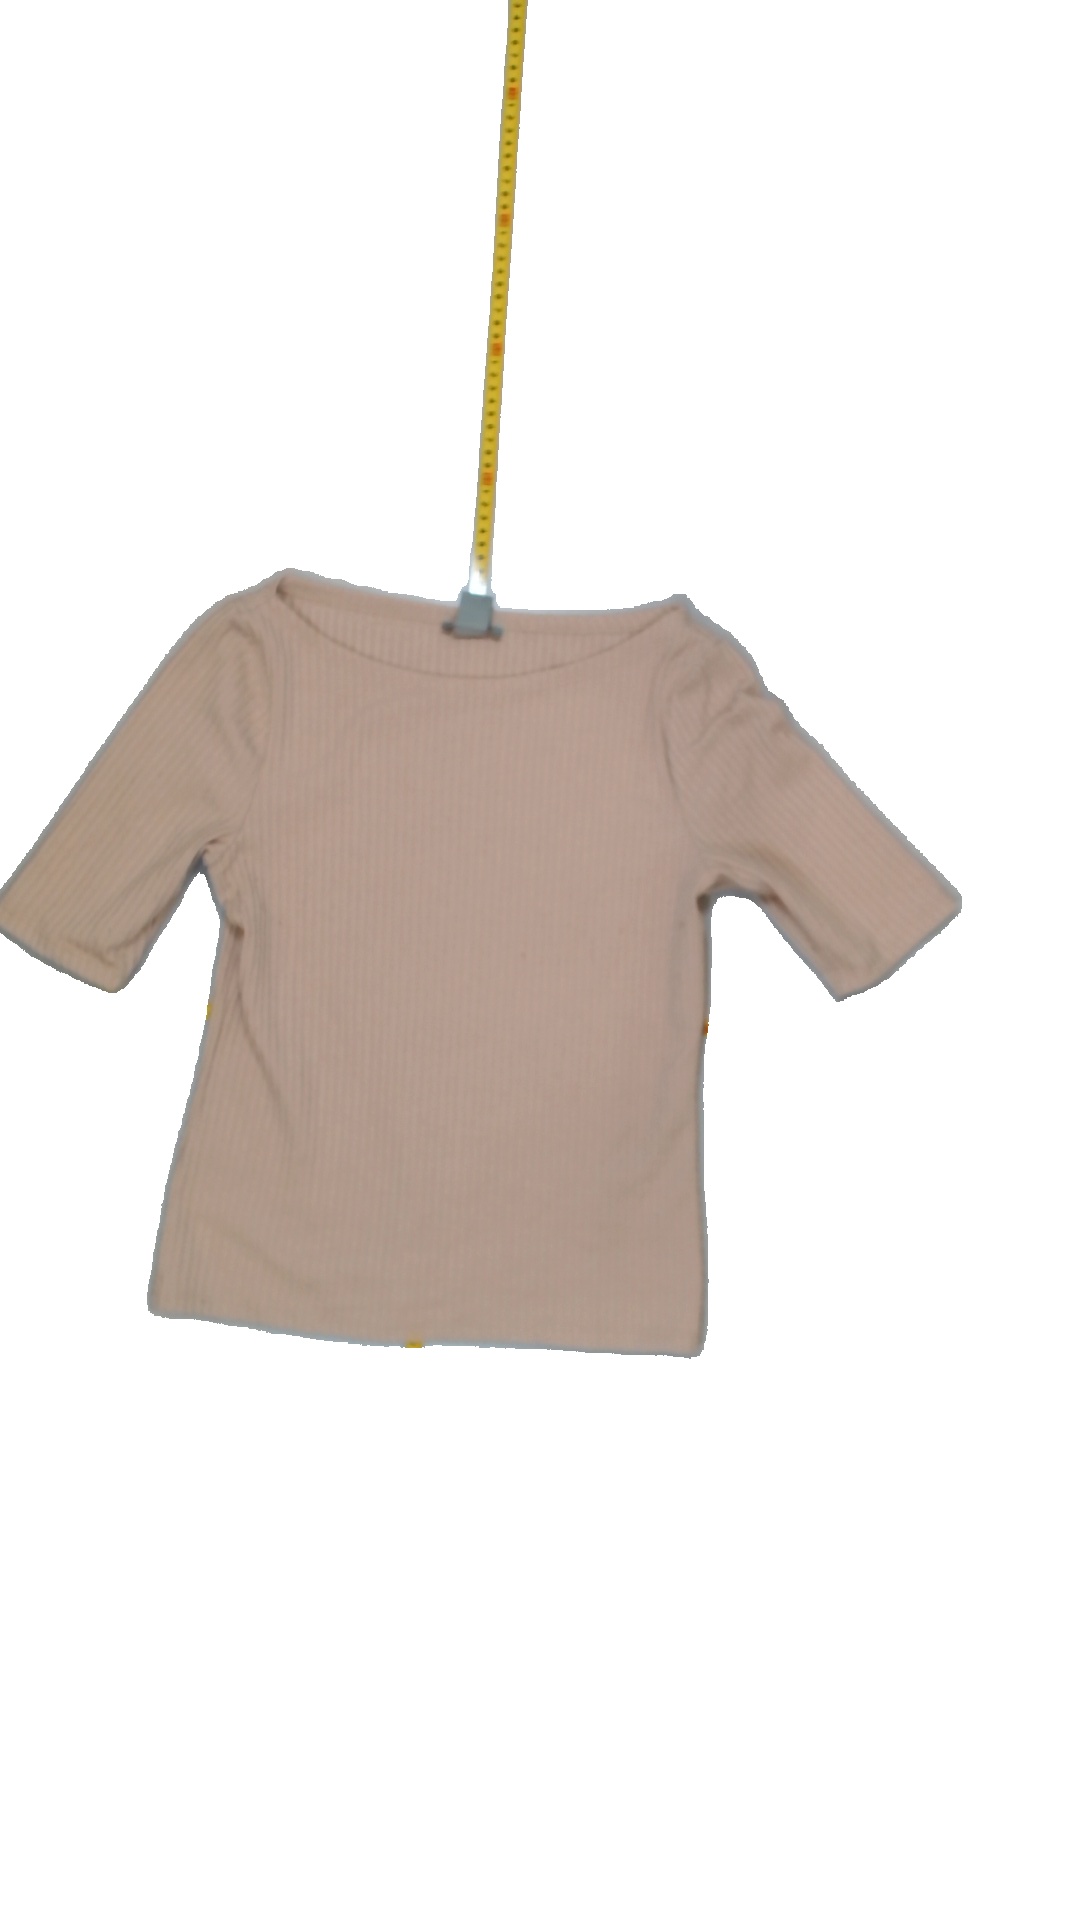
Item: T-shirt (Ladies)
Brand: Lindex
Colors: Beige
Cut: C-collar, Regular
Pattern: Plain
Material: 100%polyester
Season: All
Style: No trend
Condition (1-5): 3
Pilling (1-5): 3
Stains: No
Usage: Export
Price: <50